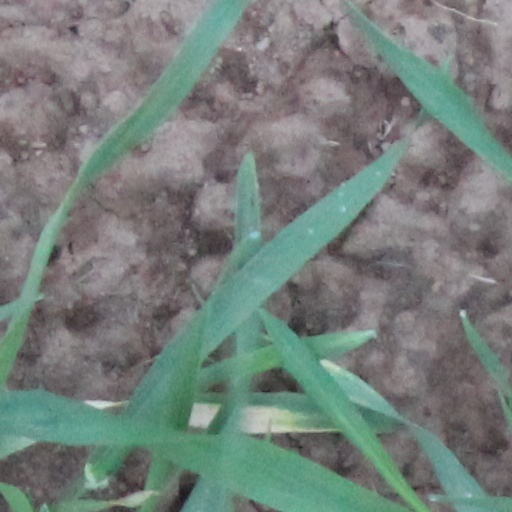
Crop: wheat